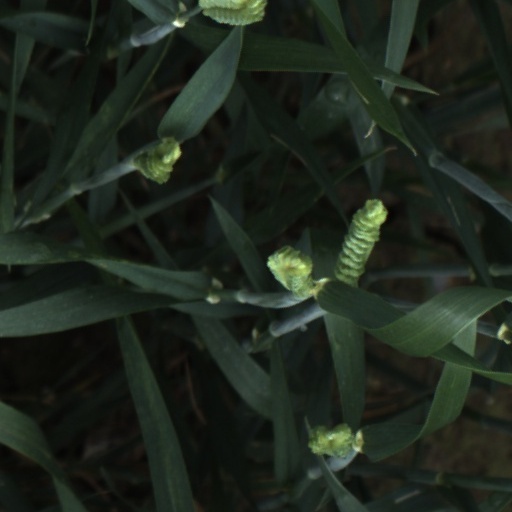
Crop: wheat